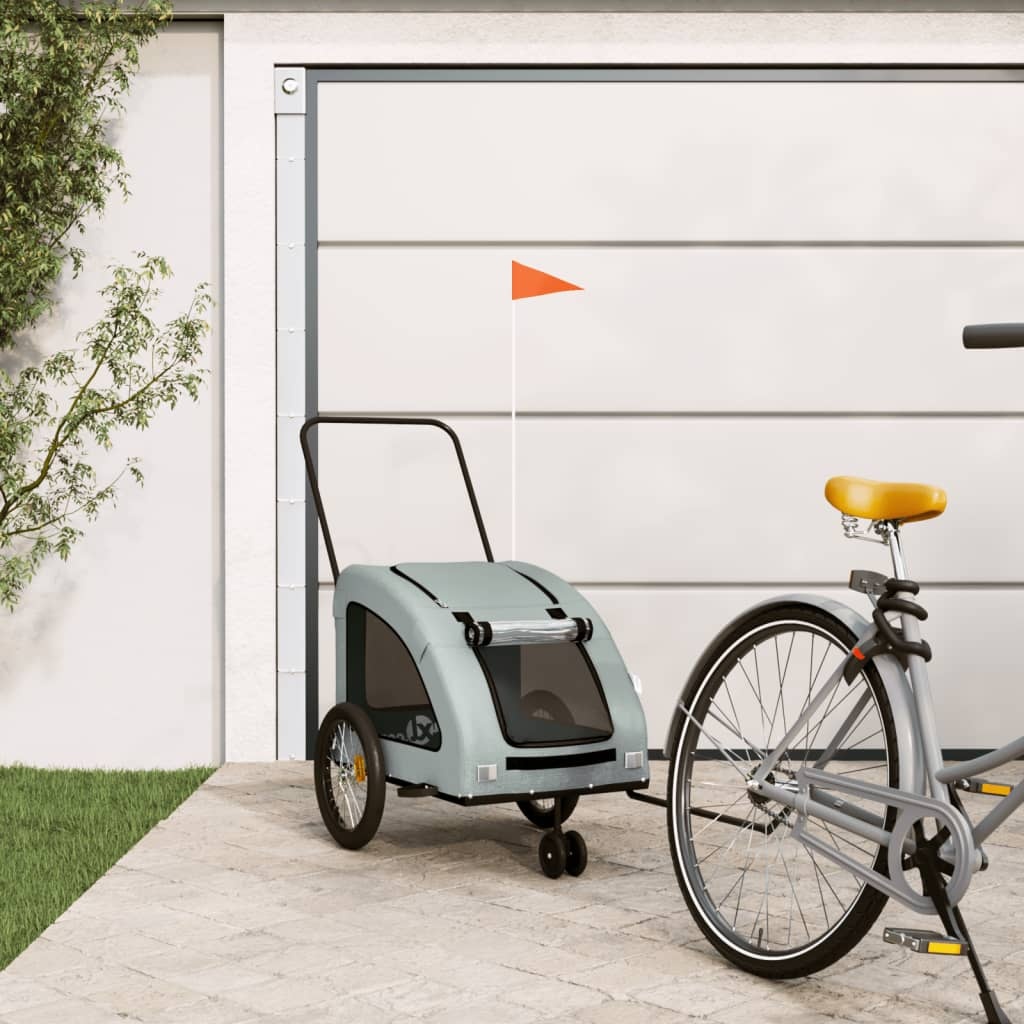
Hondenfietstrailer oxford stof en ijzer grijs
Deze handige hondenfietskar is een geweldige aanvulling op het dagje uit van je huisdier. Hiermee geniet je huisdier van een comfortabele reis. Duurzaam frame: ijzer is een sterk en hard materiaal. Het is een vaste favoriet in de industrie en meubelmakerij. Met een frame van ijzer is de fietskar stevig en betrouwbaar, waardoor je met een gerust hart de weg op gaat. Comfortabele fietskar: deze fietskar is gemaakt van oxfordstof en heeft een PVC-hoes om je huisdier tegen regen te beschermen. Daarnaast ligt er een zwarte draagplank op de bodem voor comfortabele ruimte. Handig ontwerp: voor- en achterdeuren met ritssluiting maken het in- en uitstappen gemakkelijk, en dankzij de gaasramen en een dak met ritssluiting kan lucht naar binnen circuleren en blijft je huisdier koel tijdens de reis. Veilig rijden: de fietskar heeft 2 grote wielen die zorgen voor een soepele en veilige rit op verschillende ondergronden. De reflectoren aan de buitenkant zorgen voor zichtbaarheid in het donker, en de vlag verhoogt de verkeersveiligheid. Brede toepassing: deze fietskar is perfect voor het vervoeren van kleine honden en andere kleine huisdieren. Hij kan eenvoudig aan je fiets worden bevestigd. Hij kan ook worden gebruikt om boodschappen, kampeerspullen, sportartikelen of wat je maar wilt mee te nemen! Kleur: grijs Materiaal: oxfordstof, ijzer, PVC Totale afmetingen: 137 x 68 x 72 cm (L x B x H) Afmetingen laadruimte: 80 x 55 x 55 cm (L x B x H) Hoogte vlag: 139 cm Draagvermogen: 45 kg Draagvermogen trekhaak: 3 - 11 kg Montage vereist: ja
Brand: vidaXL
Category: Animals & Pet Supplies > Pet Supplies > Pet Strollers > Standard Strollers